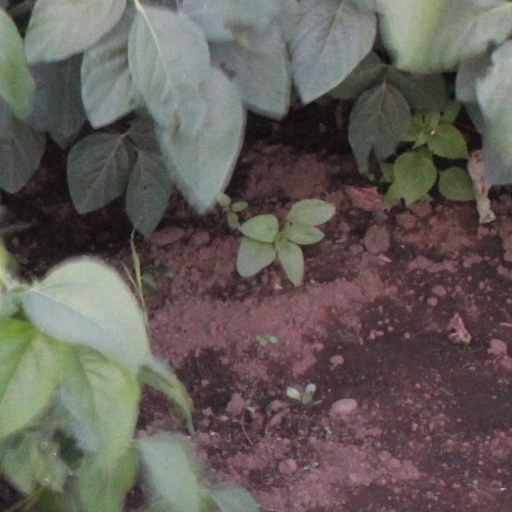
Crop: soybean